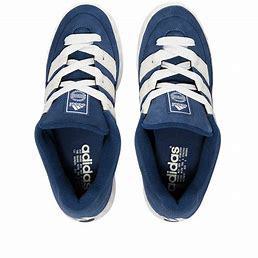
Brand: Adidas
Model: Adimatic